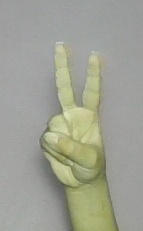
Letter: taa